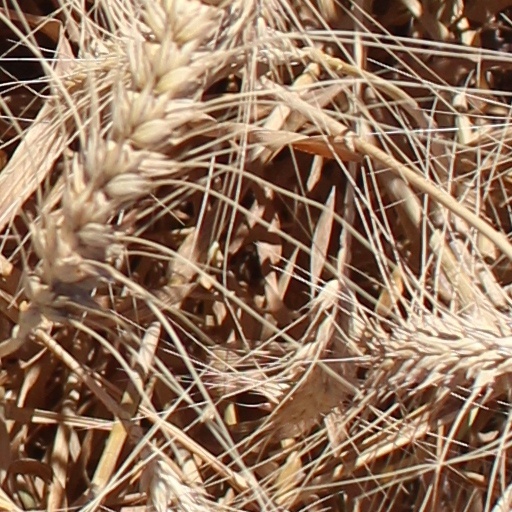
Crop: wheat